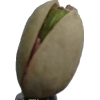
Label: pistachio